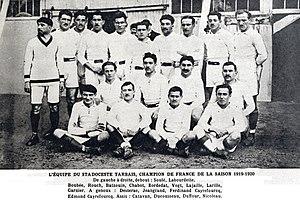
Le Stadoceste tarbais, champion de France de rugby, le 25 avril 1920 contre le RCF au Stade Sainte-Germaine du Bouscat.jpg
Le Stado Tarbes Pyrénées rugby est un club français de rugby à XV basé à Tarbes. Vainqueur de la Coupe de l'Espérance 1919, et double champion de France, il évolue pour la saison 2020-2021 en Nationale.